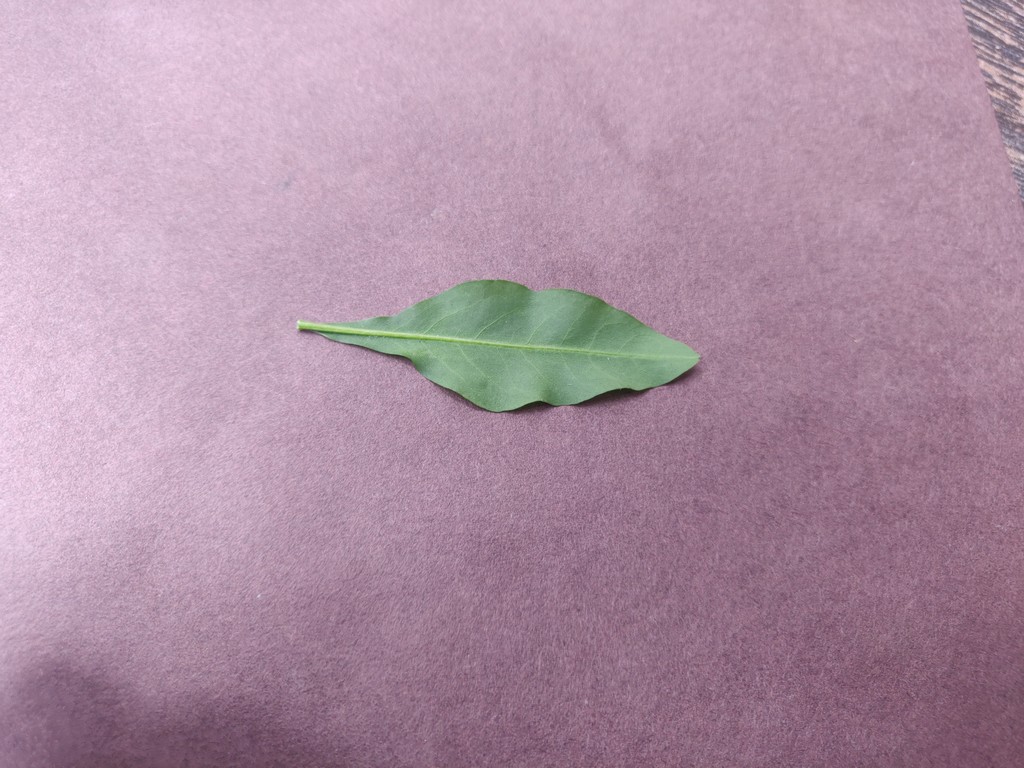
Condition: Healthy
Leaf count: single
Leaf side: back